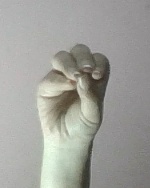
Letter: ha